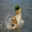
Label: bird